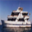
Label: ship